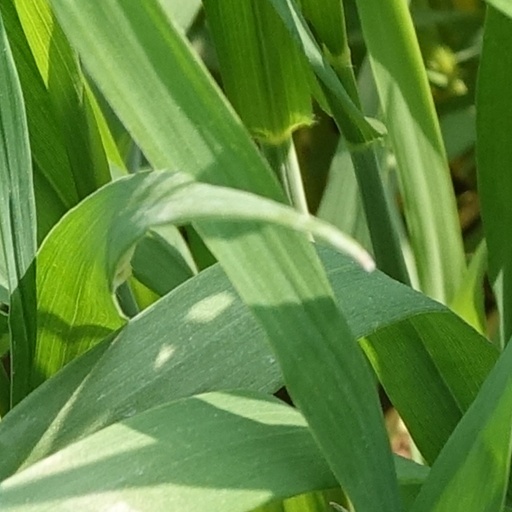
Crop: wheat